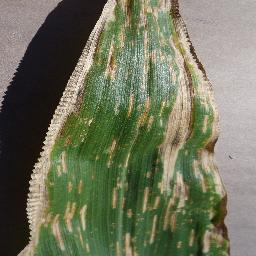
Label: Corn___Cercospora_leaf_spot Gray_leaf_spot